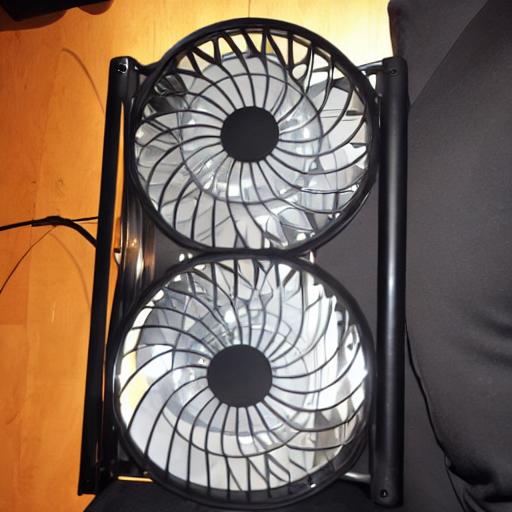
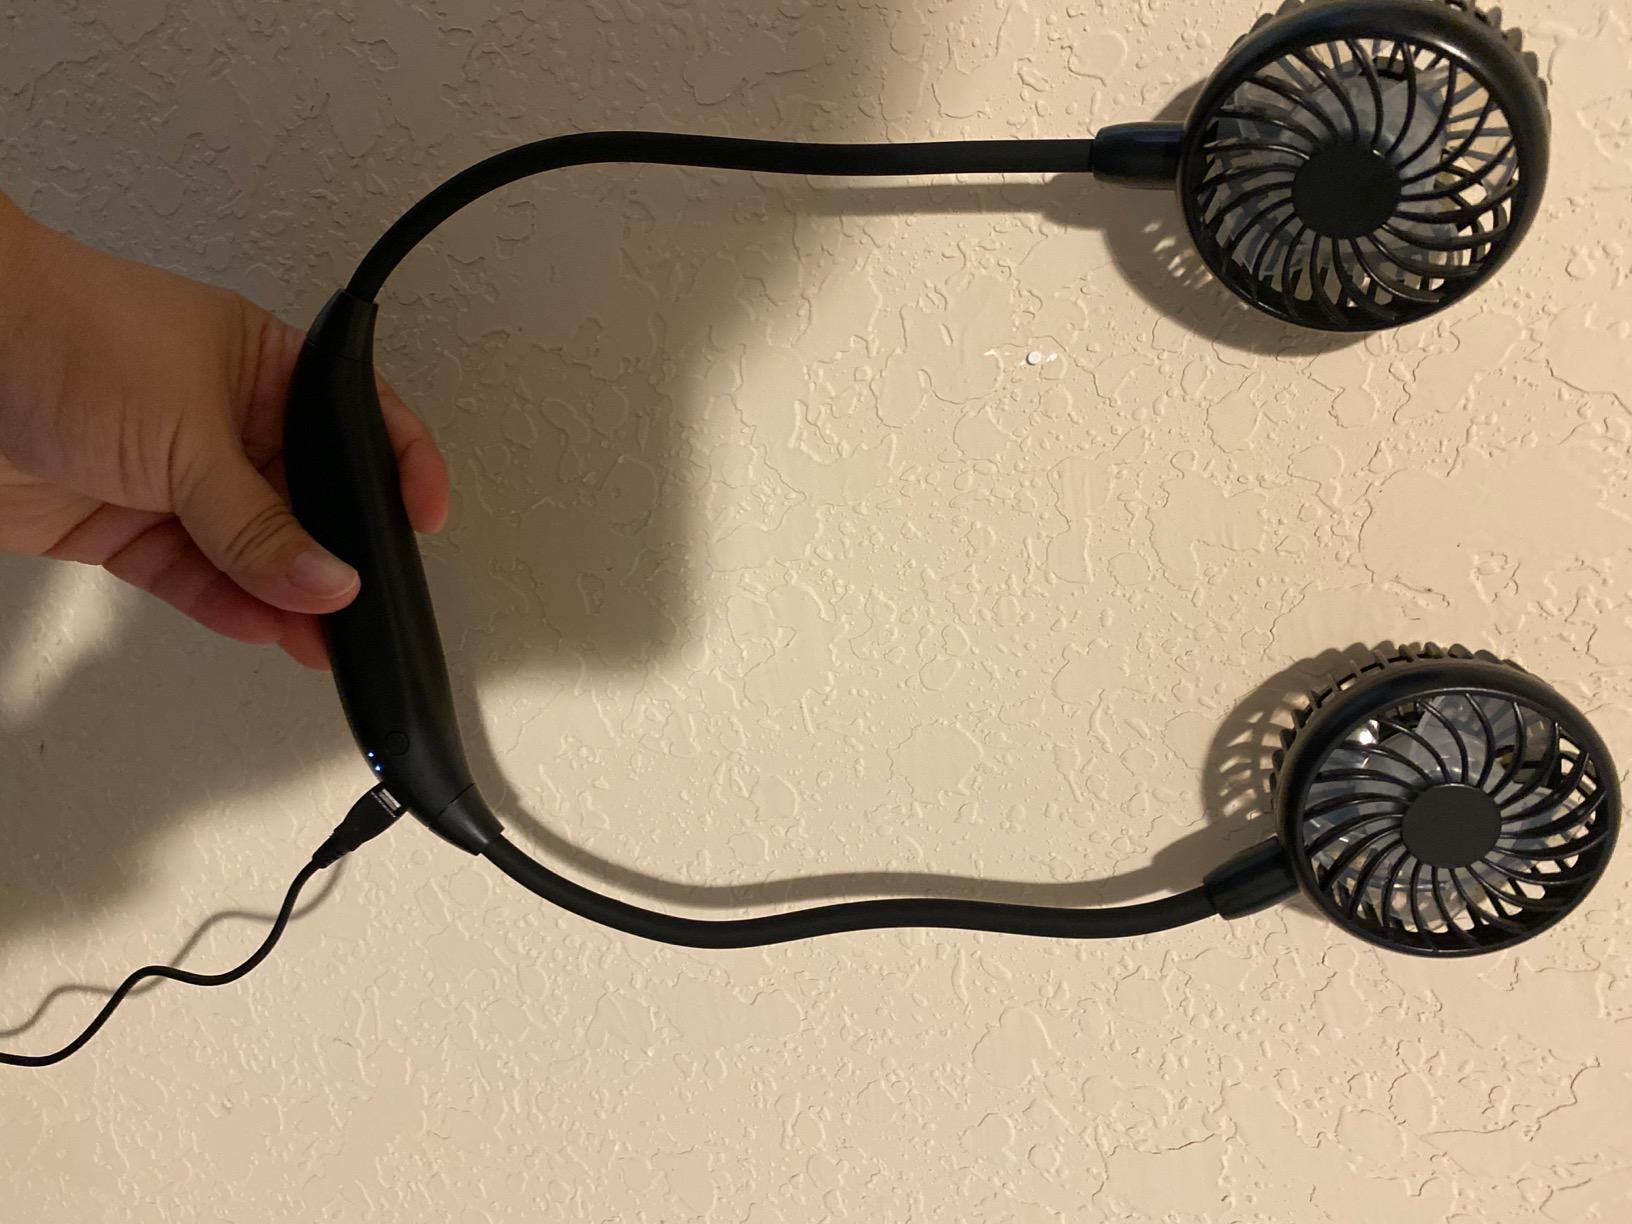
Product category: fan
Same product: no